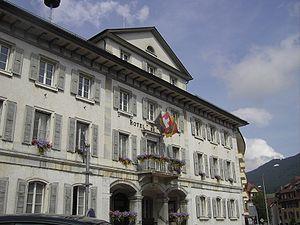
Hotel de Ville Tavannes BE, Suisse